Quantum logic gate

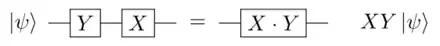
Two gates "Y" and "X" in series. The order in which they appear on the wire is reversed when multiplying them together.

Assume that we have two gates "A" and "B" that both act on formula_1 qubits. When "B" is put after "A" in a series circuit, then the effect of the two gates can be described as a single gate "C".